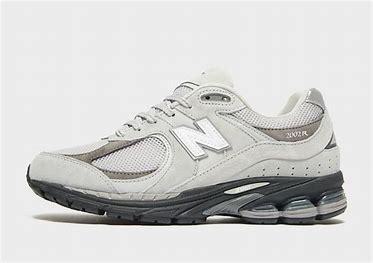
Brand: New
Model: Balance 2002R